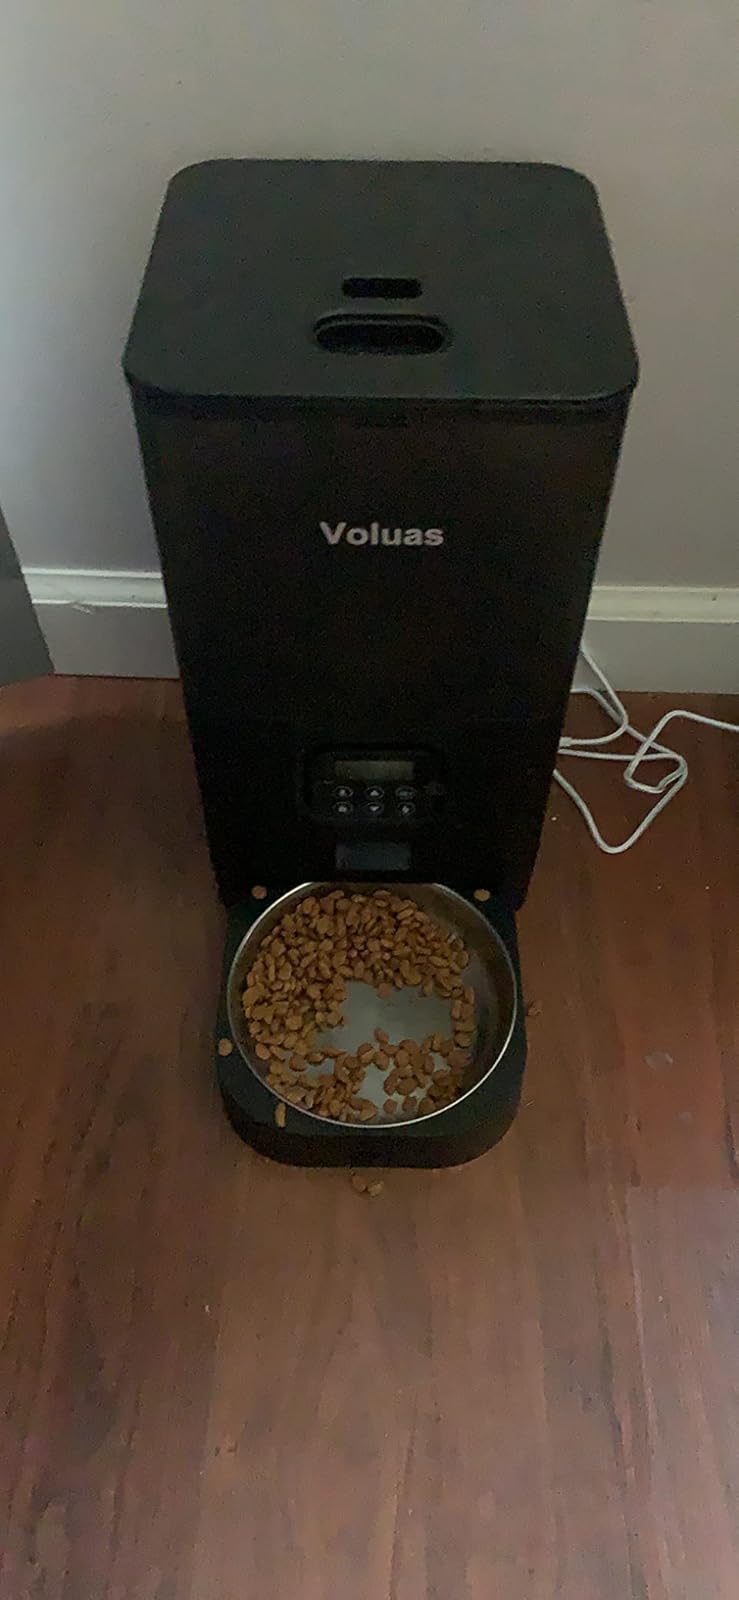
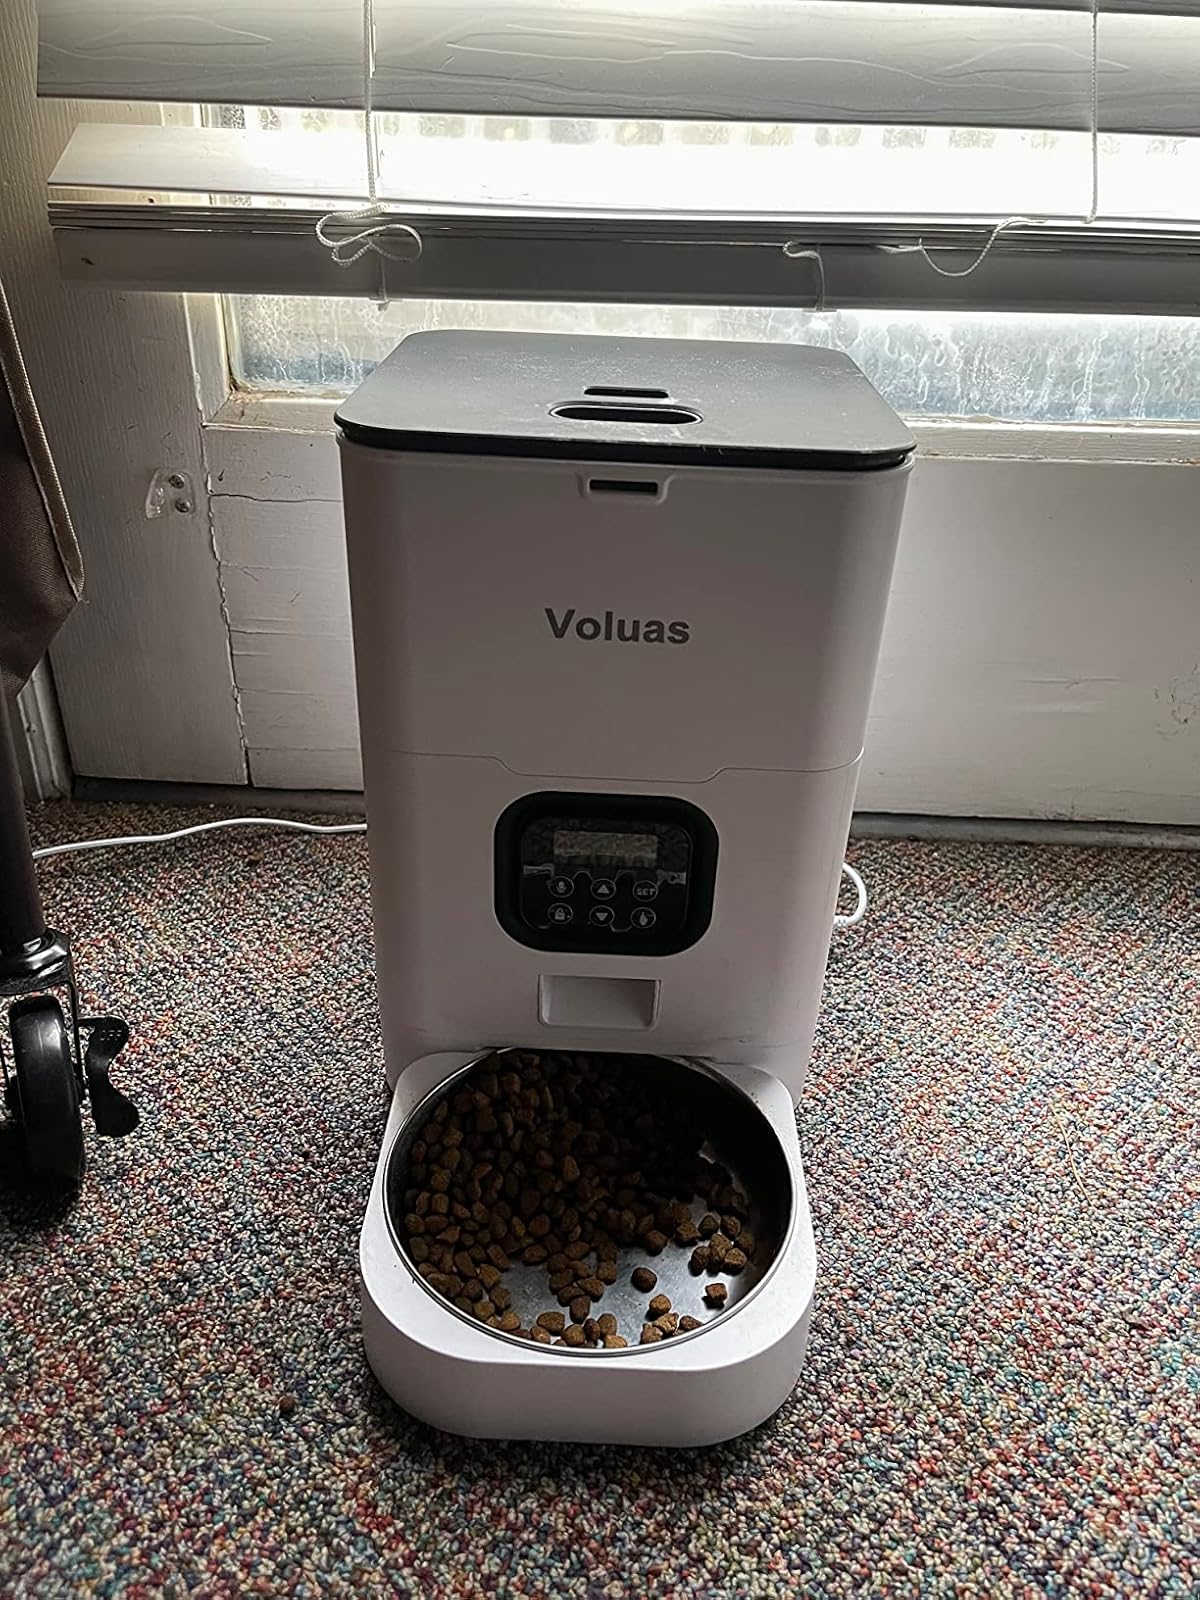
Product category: items_feeder
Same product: no